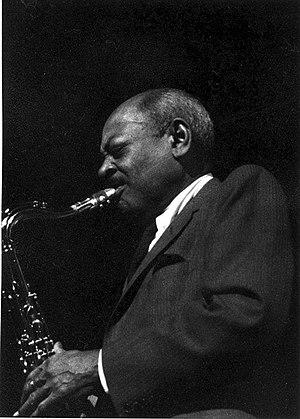
Coleman Hawkins en concert à Bruxelles le 11 octobre 1964
Coleman “Bean” Hawkins est un musicien afro-américain saxophoniste ténor de jazz. Il fut l’un des solistes majeurs du middle jazz et considéré comme le père du saxophone dans le jazz. Il est une des figures musicales de la Renaissance de Harlem.